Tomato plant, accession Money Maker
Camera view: tilt-top (135 deg); turntable rotation: 210 degrees
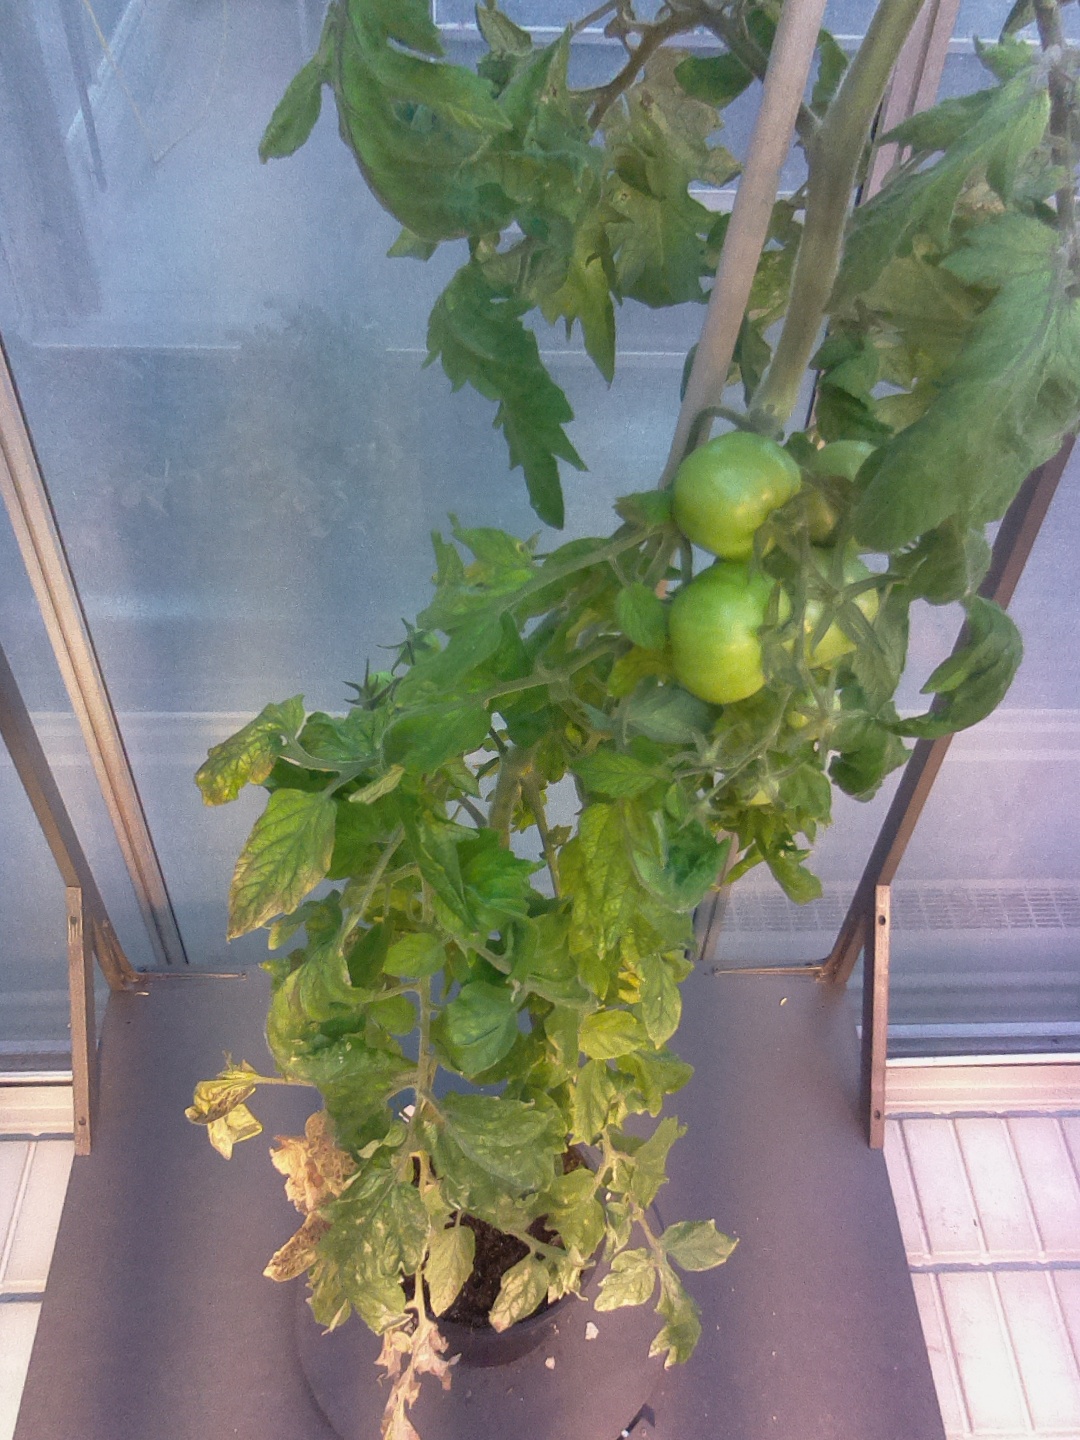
BBCH growth stage 77: 70%-80% of final fruit size